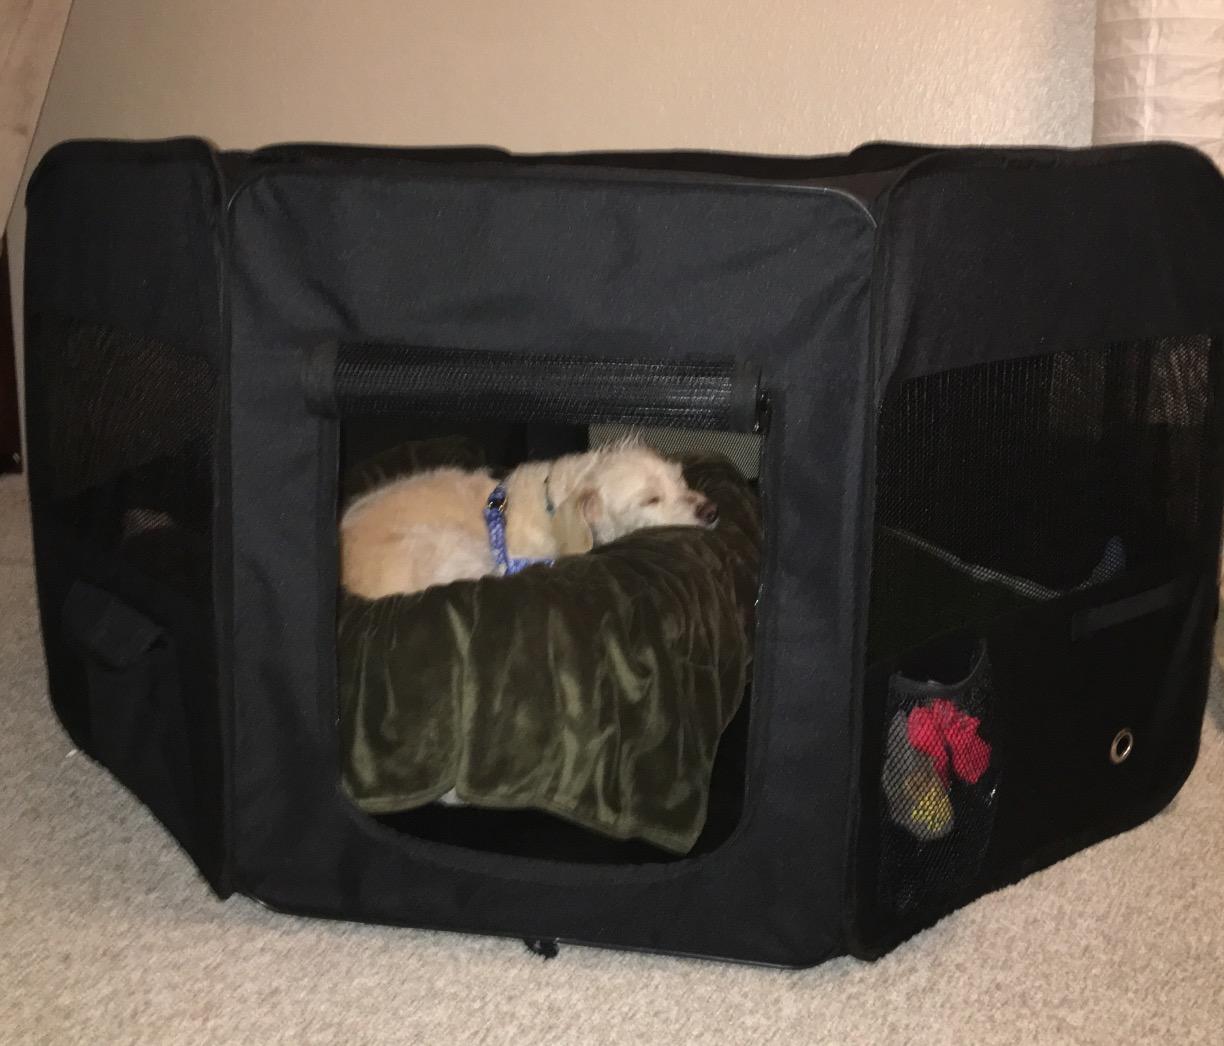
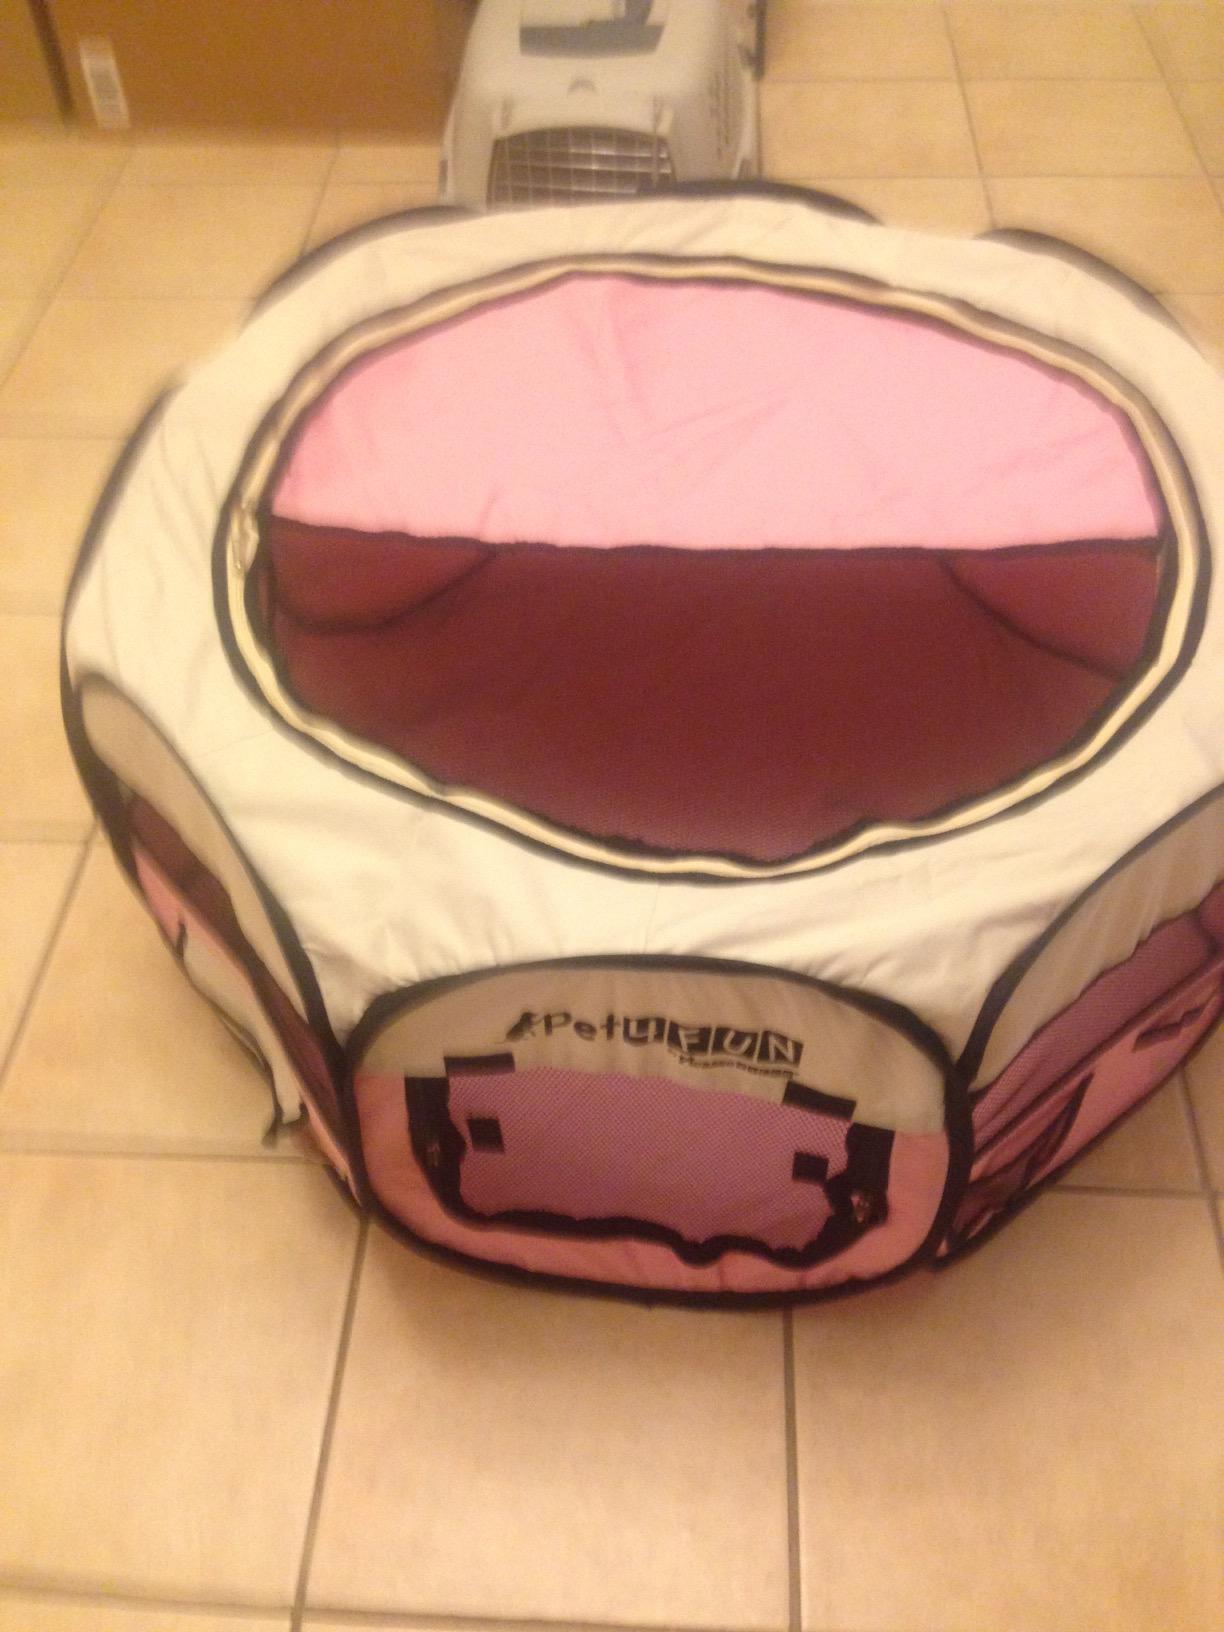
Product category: items_kennel
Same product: no